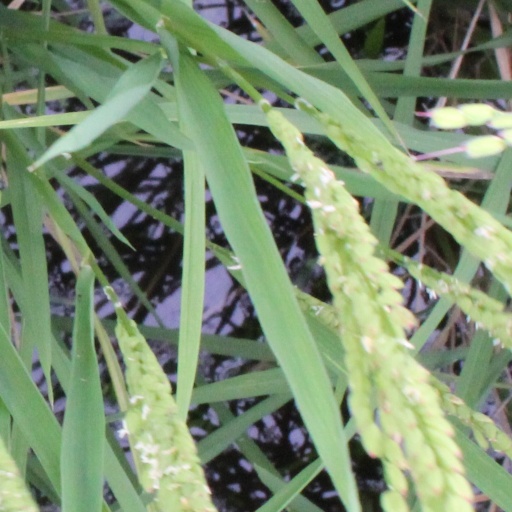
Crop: rice